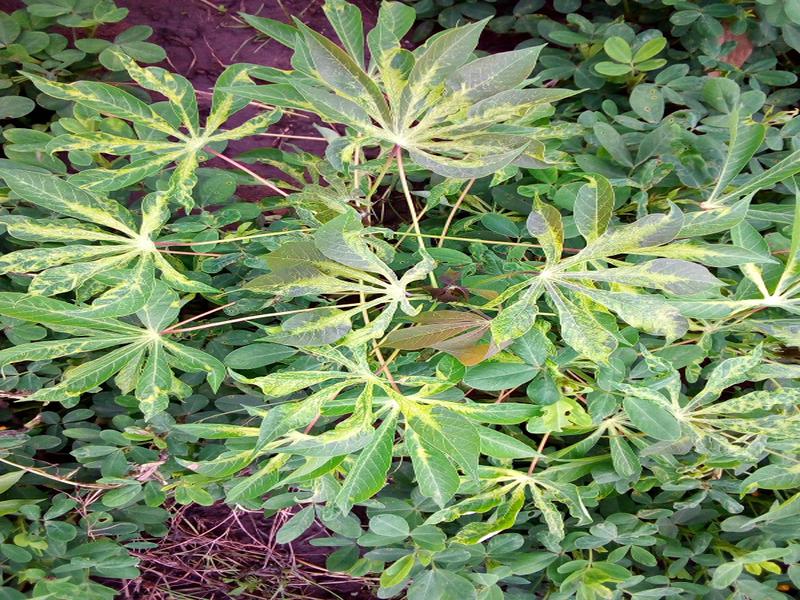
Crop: cassava
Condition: mosaic_disease